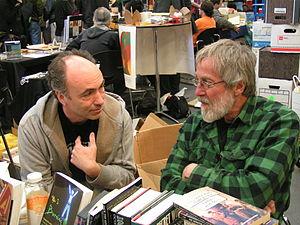
John Zerzan est un auteur américain, philosophe du primitivisme. Ses travaux critiquent la civilisation comme oppressante dans son essence, et défendent des modes de vie conçus comme plus libres tirant leur inspiration des chasseurs-cueilleurs préhistoriques. Zerzan va jusqu'à critiquer la domestication, le langage, la pensée symbolique et le concept de temps.